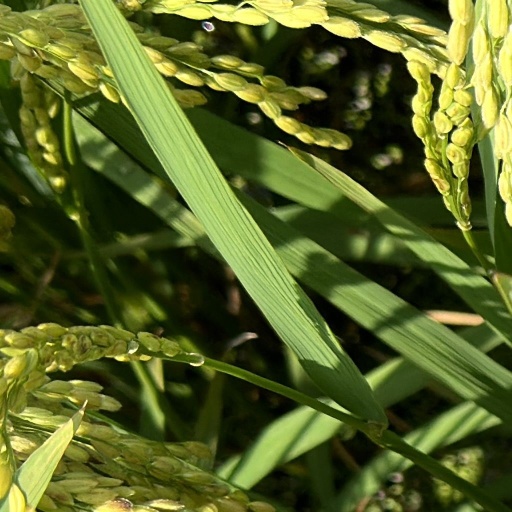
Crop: rice